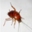
Label: cockroach